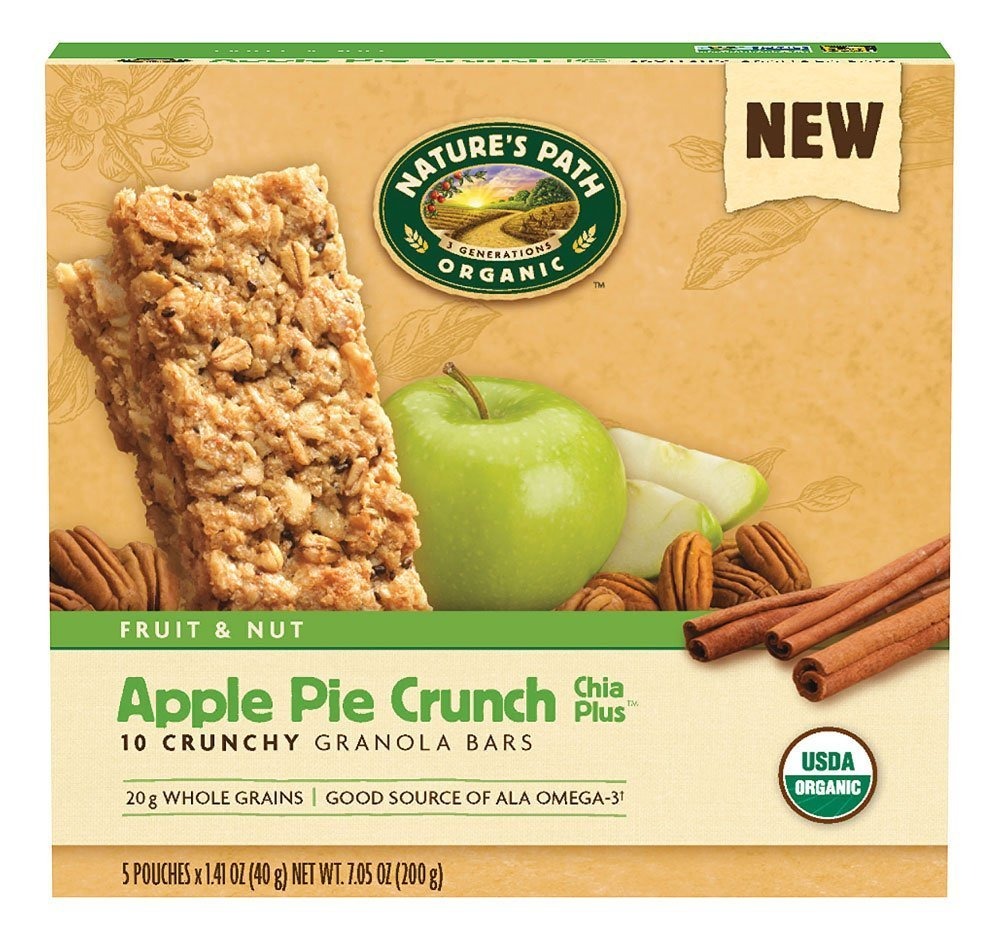
Item Name: Nature's Path Organic Fruit and Nut Granola Bars Apple Pie Crunch Chia Plus -- 5 Pouches
Product Description: Save on nature`s path apple pie crunch chia plus (12x7. 05oz). Just like gramma used to make (if she made granola bars). Our apple pie crunch bar is a trip down memory lane that also happens to have a satisfyingly sweet crunch. (note description is informational only. Please refer to ingredients on the actual product before use. Please consult with a health professional or the manufacturer on any questions prior to using this product. )
Value: 1.0
Unit: count

Price: 7.6